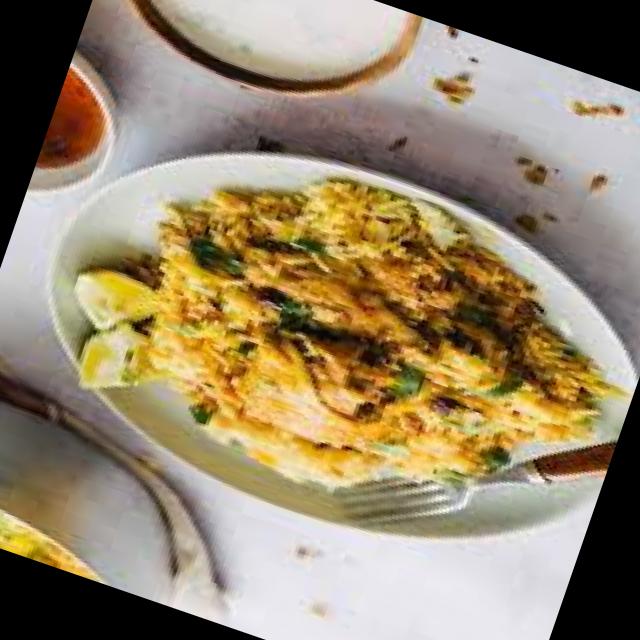
Dish: biryani